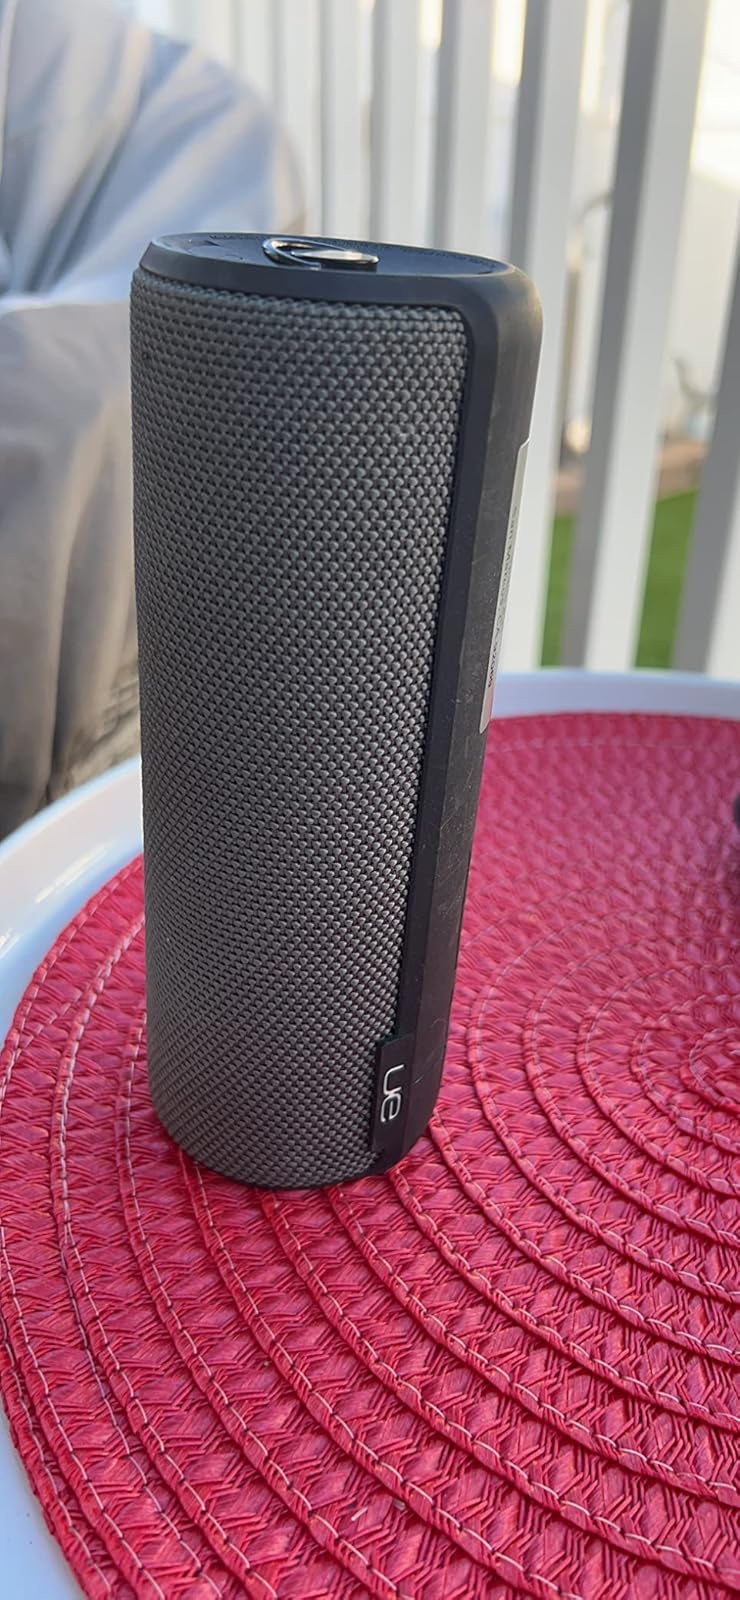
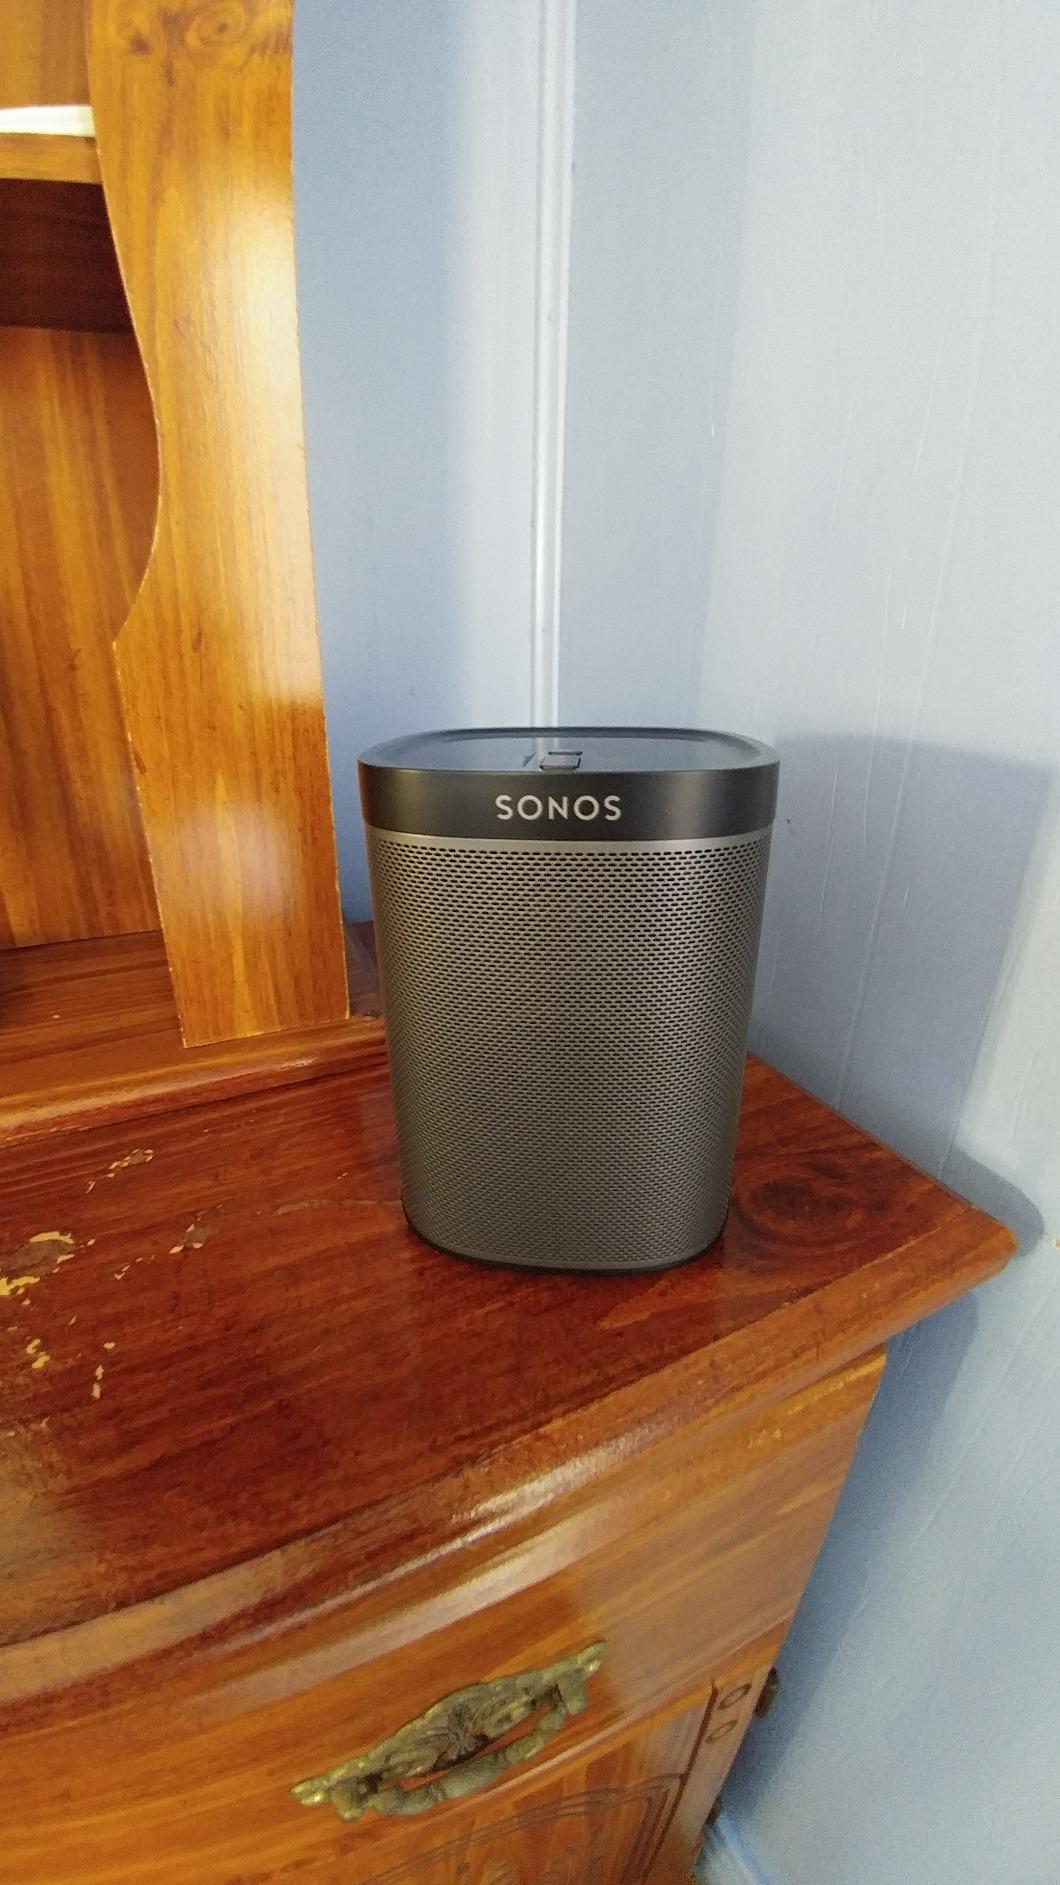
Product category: speaker
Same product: no